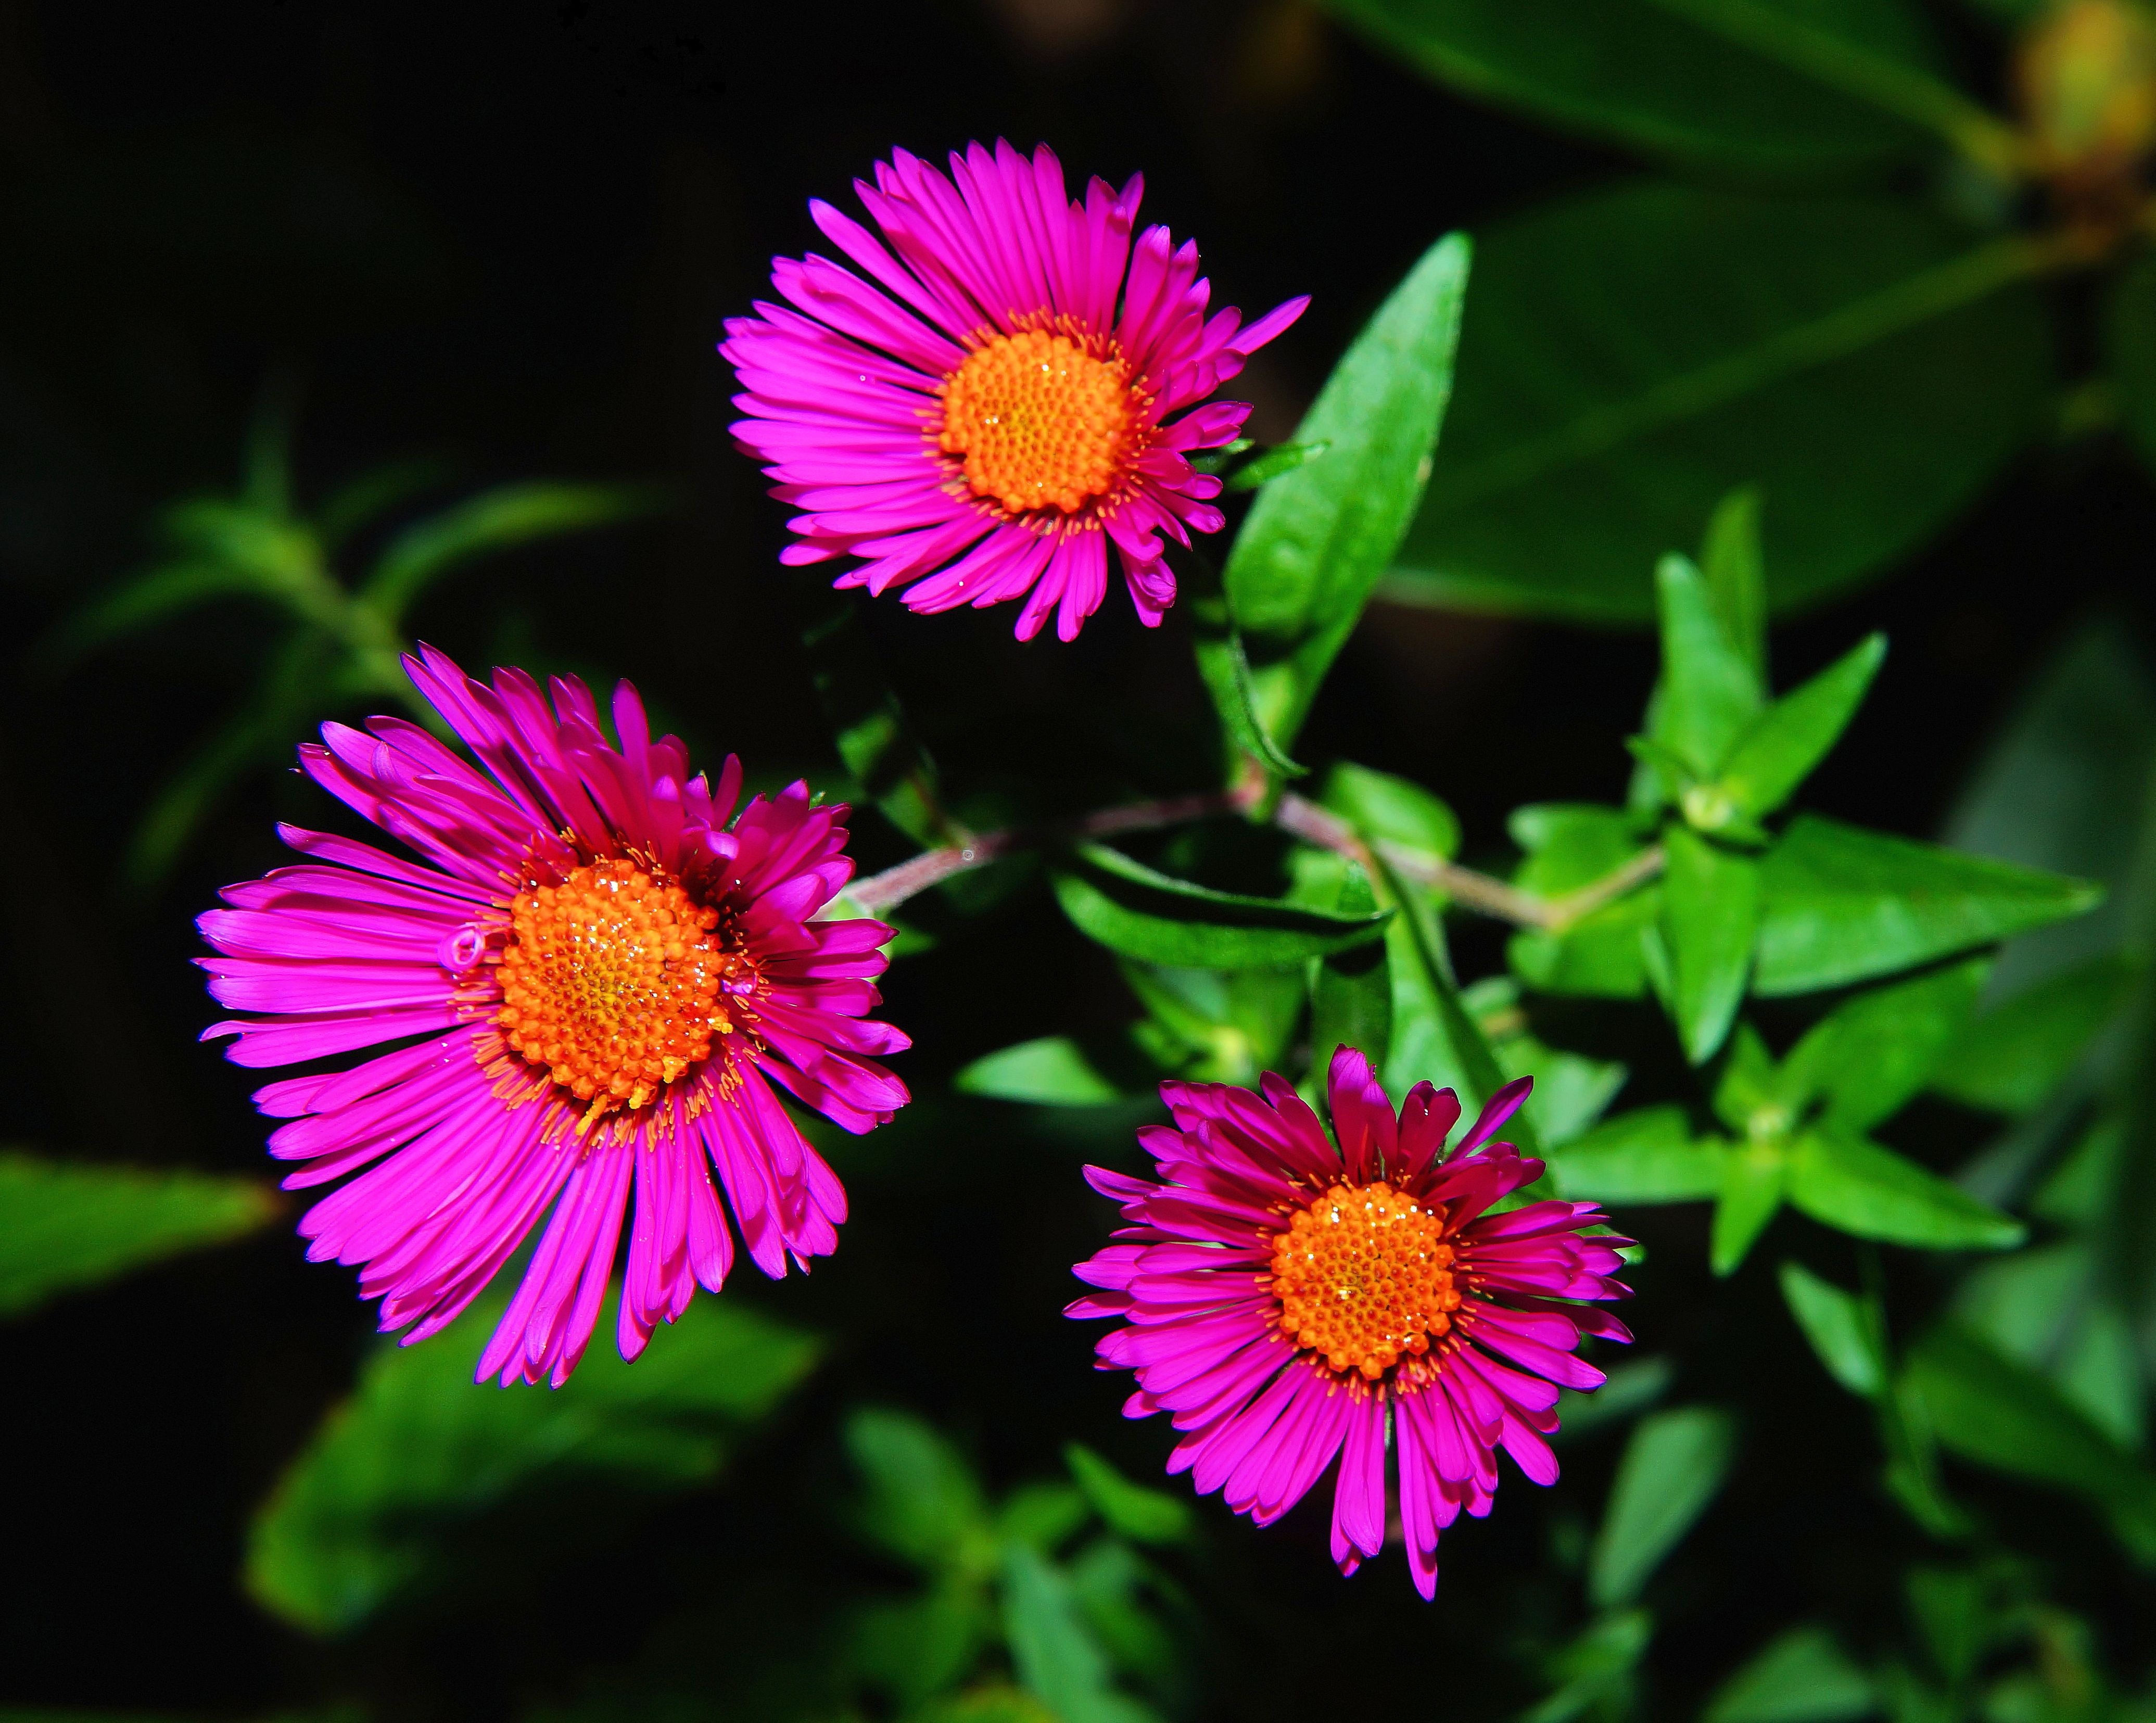
nature, blossom, plant, flower, petal, bloom, daisy, botany, flora, wildflower, flowers, petals, aster, macro photography, flowering plant, daisy family, annual plant, plant stem, land plant